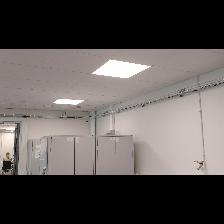
Label: NonHuman